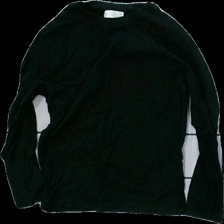
View: front
Type: Top
Category: Children
Brand: Zara
Colors: Black
Material: 100% cotton
Cut: Regular
Size: 134
Season: All
Price range: 50-100
Recommended usage: Reuse